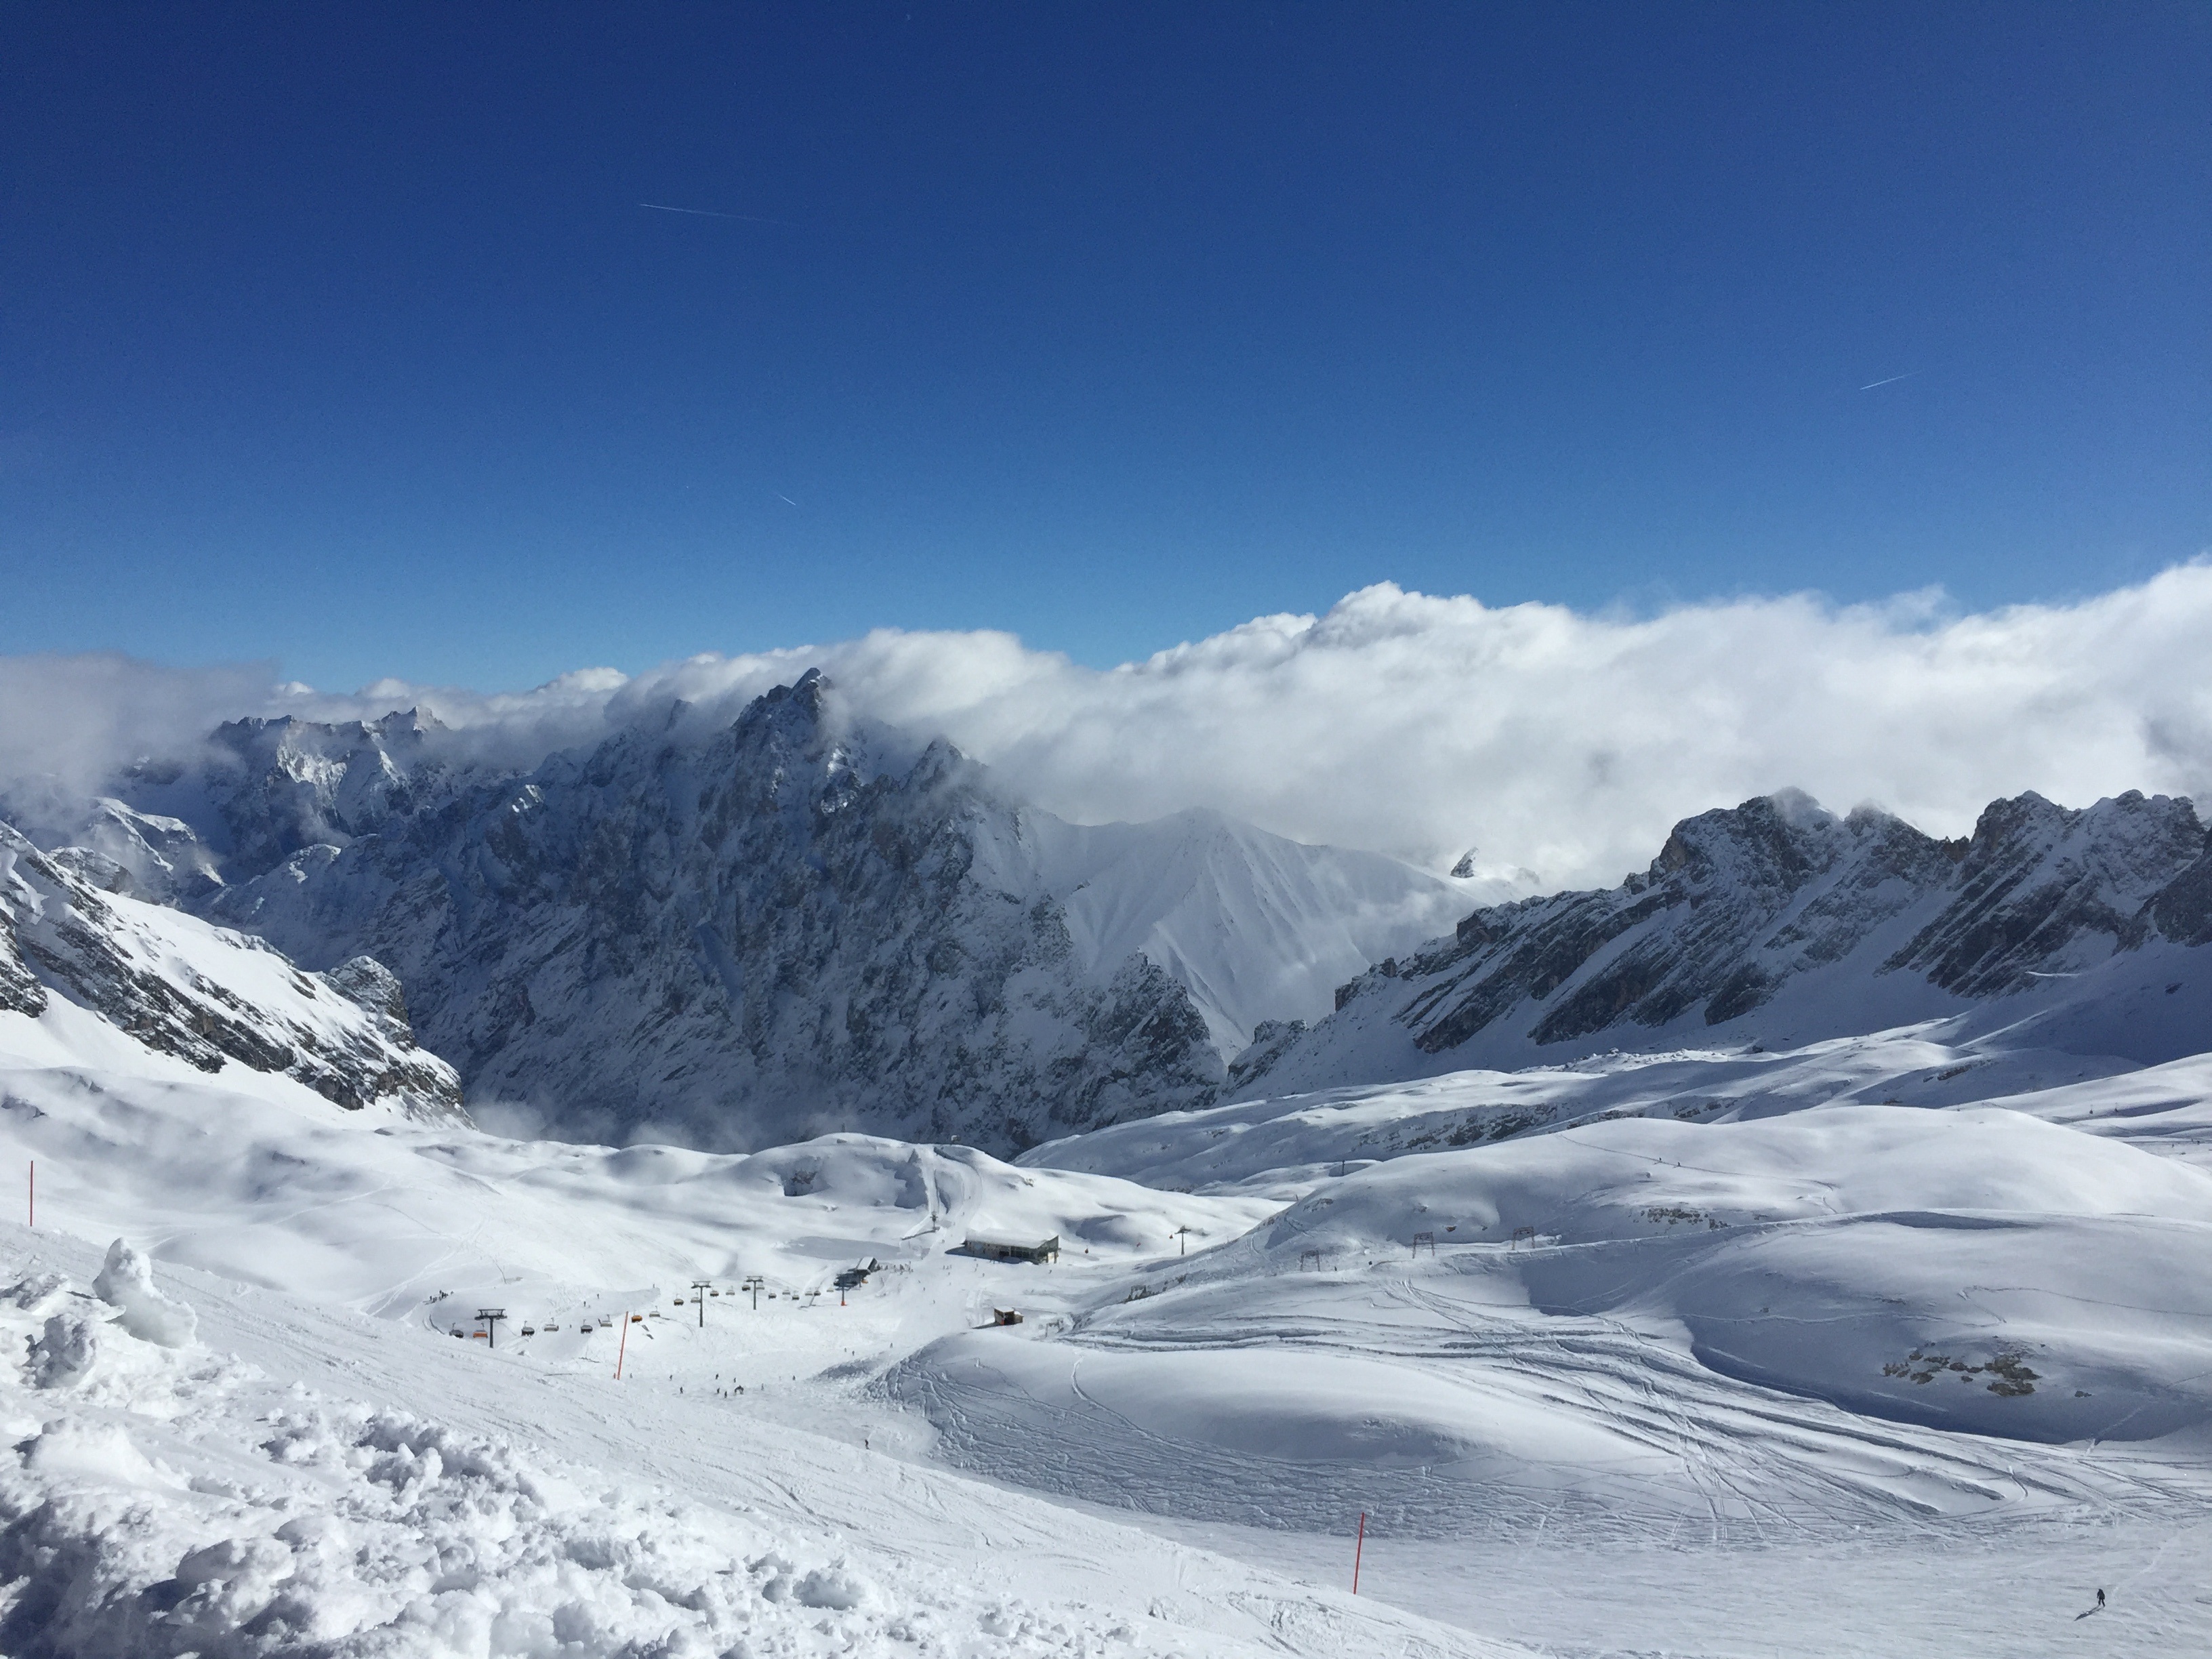
mountainous landforms, mountain range, snow, mountain, landform, winter, weather, geological phenomenon, piste, skiing, alps, season, ridge, ski equipment, ski, ski touring, ski mountaineering, winter sport, resort, plateau, summit, mountain pass